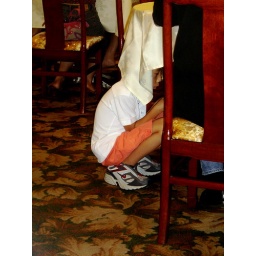
This boy was crouched under the table for about 30 minutes.